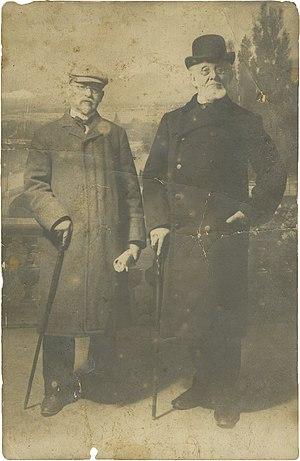
Mordechaï Ben-Ami est le pseudonyme de Haïm-Mordechaï Rabinovitsh, né vers 1854 et décédé en 1932. Ben-Ami est un écrivain, publiciste et un des premiers théoriciens du sionisme. La vie de Ben-Ami est un exemple particulièrement représentatif du monde du shtetl. Ses articles et mémoires sur la question juive reflète la période de la naissance de la pensée sioniste en Russie.